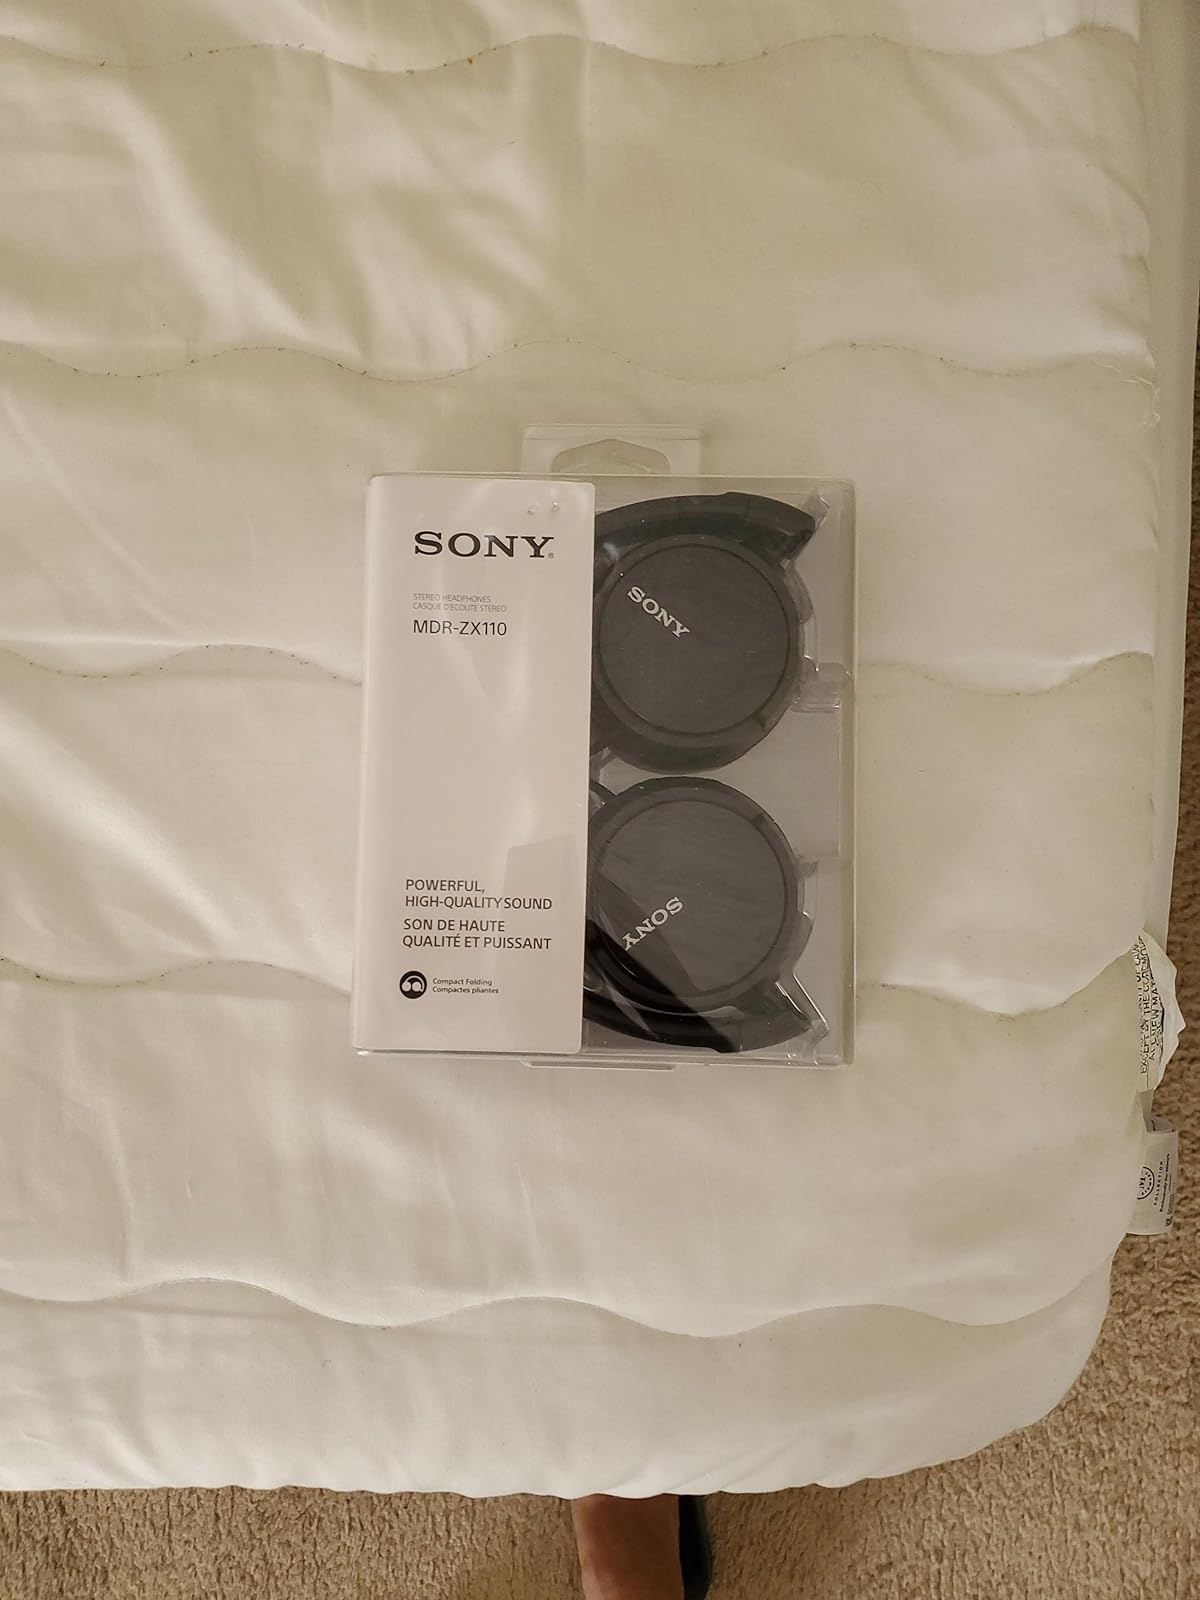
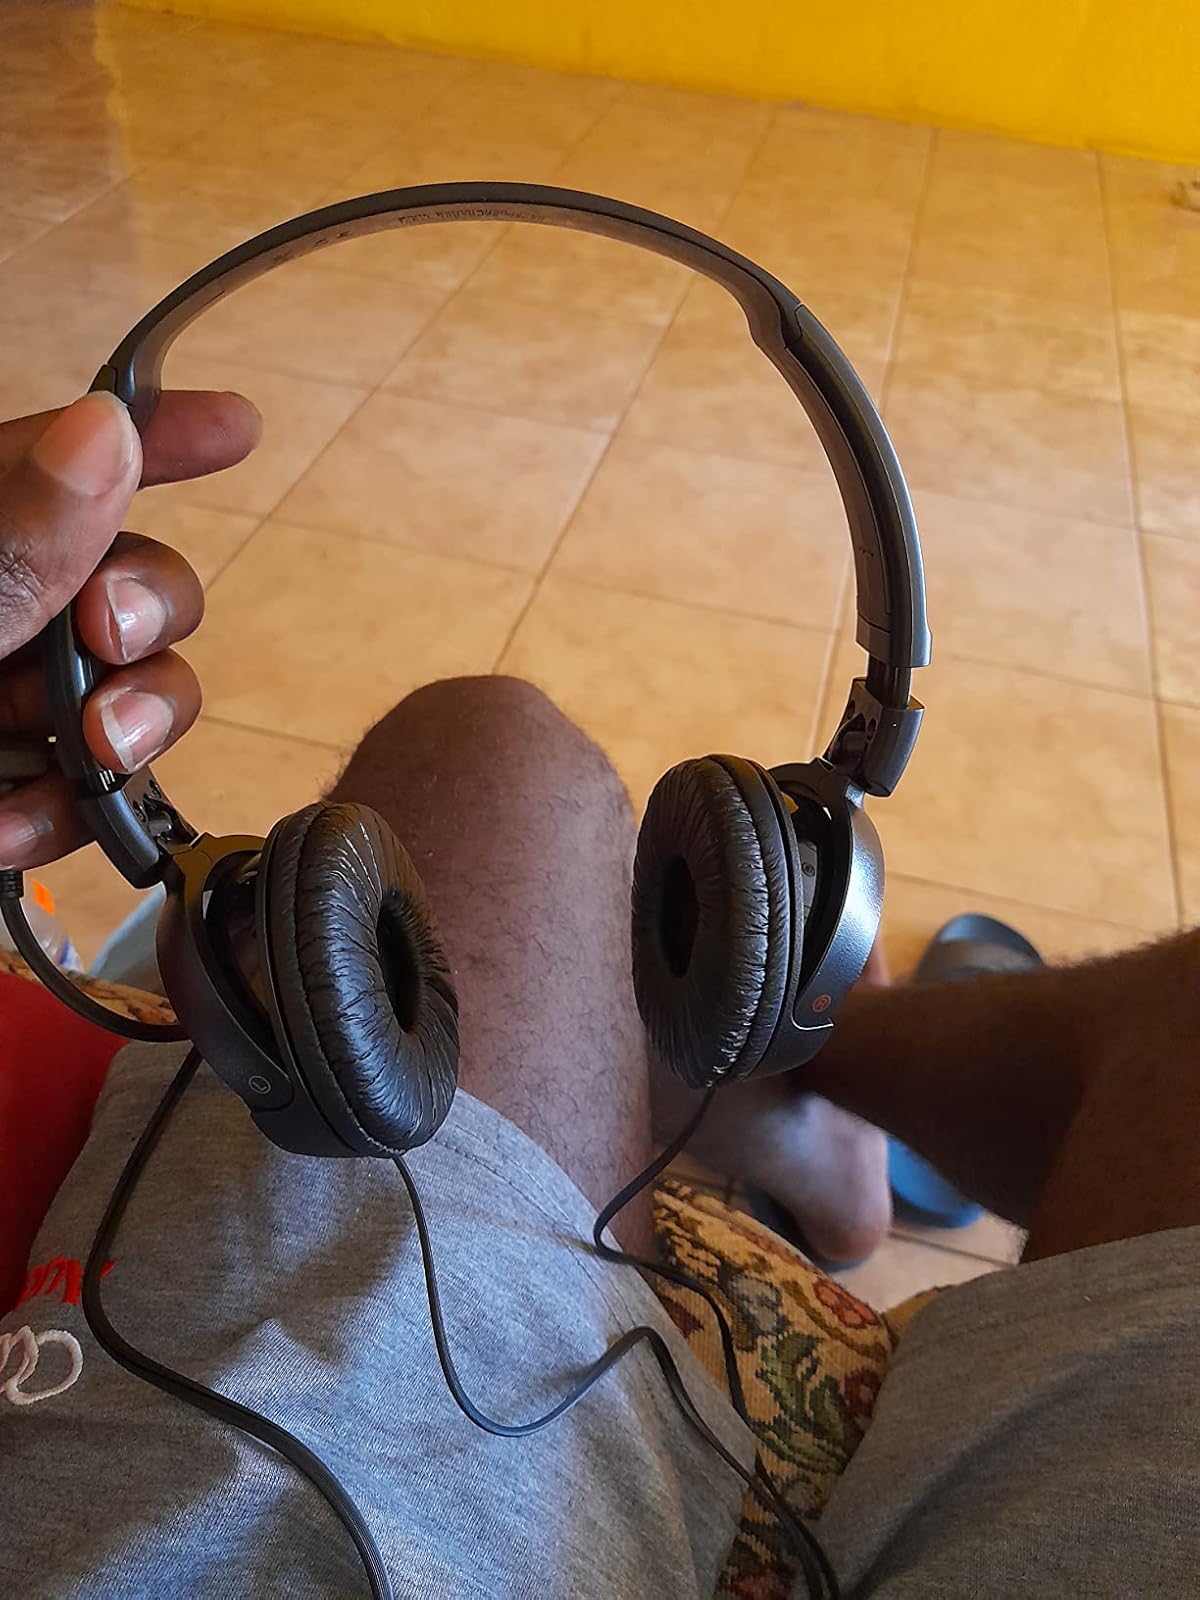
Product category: headphones
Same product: yes